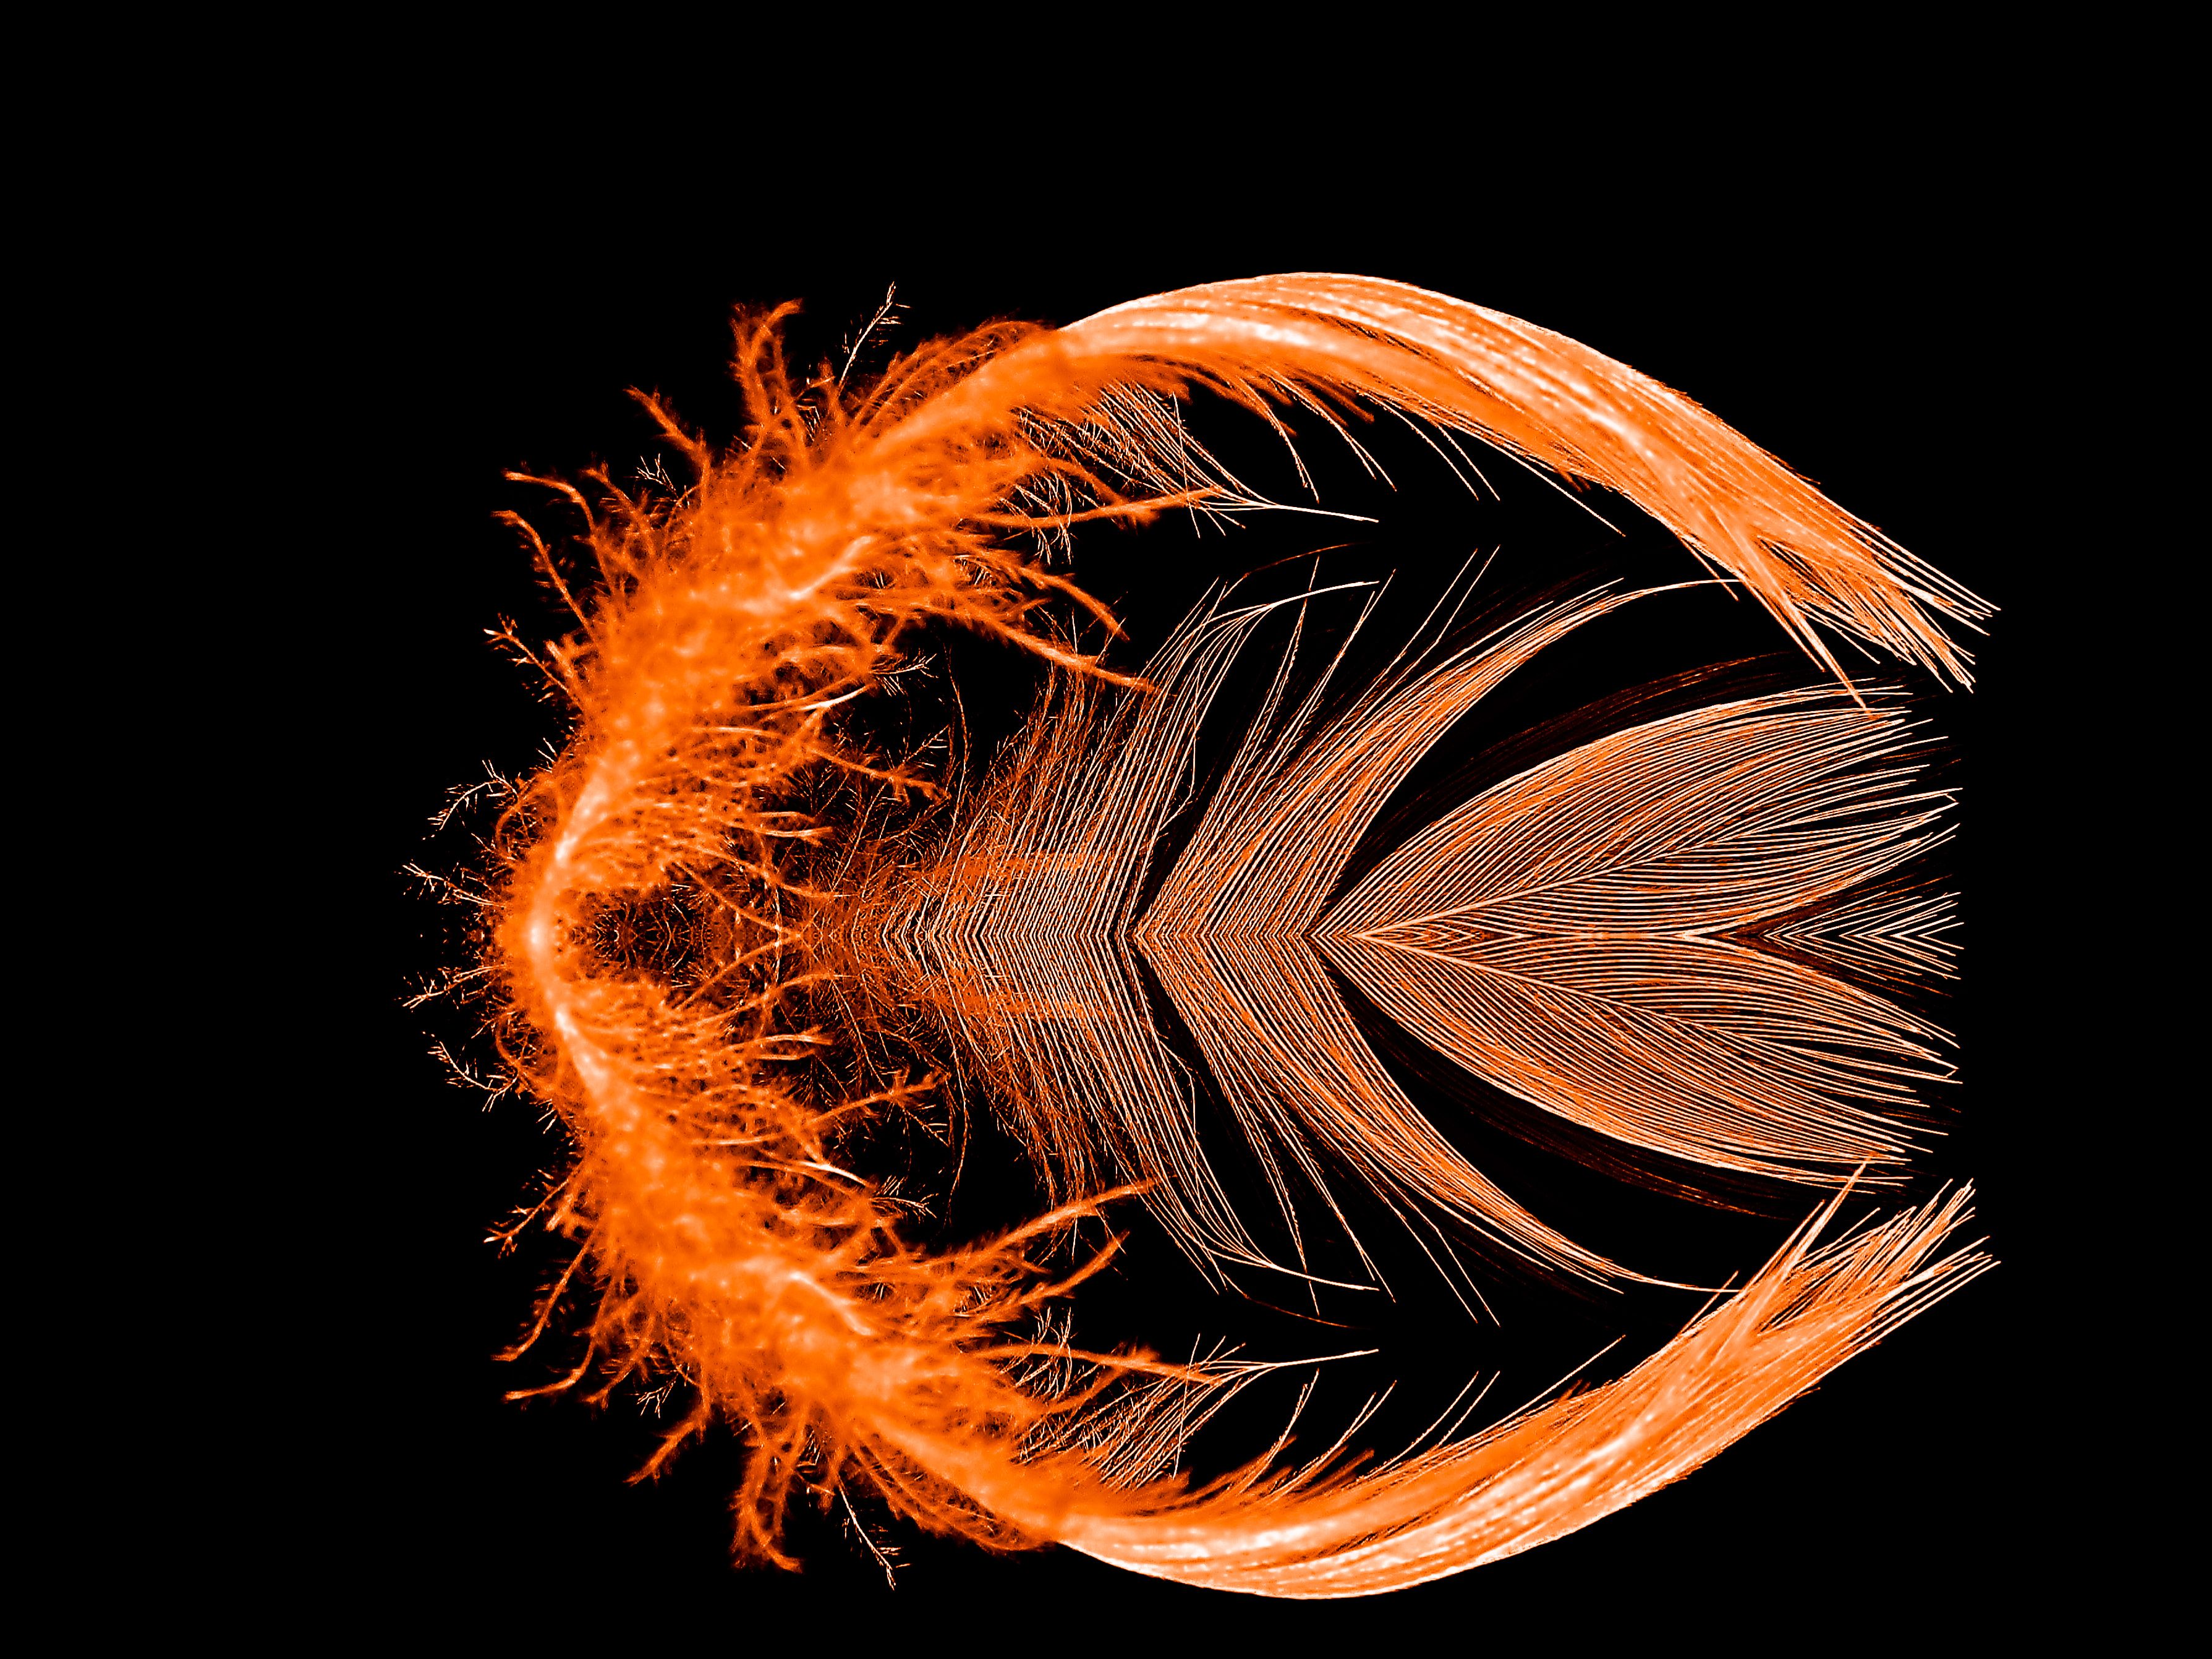
orange Jellyfish
this image captures an abstract orange jellyfish ,it's drawn in a symmetric way as the up and the bottom shape are  like each other, the background is black, the curved shape represents the bell and tentacles of a jellyfish, the orange jellyfish with black  background gives the feeling of the energy and beauty.
An eye-level shot, this image captures an orange jellyfish with black background, the image is symmetrical emphasizes the energy and the beauty of the nature, the mood is energetic and dynamic represents the motion of the sea creatures, the atmosphere is intense  making you feel it's taken in the space, the lighting is digitally contrasting between the two colors orange and black .
Labels: Pattern, Accessories, Plant, Fractal, Ornament, Fireworks, Fire, Feather Boa, Coil, Spiral, orange filaments, Background, jellyfish
Camera: PENTAX PENTAX Optio W90
Aperture: F5.3
Exposure: 1/60 sec
ISO: 80
Focal length: 9.1 mm